Han River (Korea)

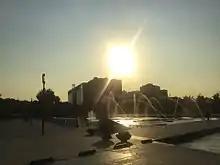
View of Han River park

The riparian zones of the Han River are predominantly dominated by willow species in most areas, and locust trees are frequently found in some sections. Additionally, through planting efforts, species such as poplar, Eastern cottonwood, lacebark elm, pin oak, birch, and metasequoia are widely distributed. The found number of plant species has shown a continuous increasing trend, with 1299 types of plant life dispersed around the river in 2022. The number of newly planted species in parks and flower beds has significantly increased, and the number of native aquatic plants is also steadily rising.